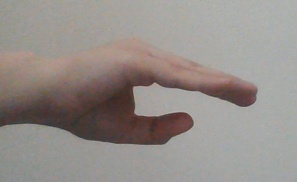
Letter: jeem